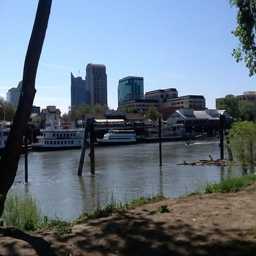
a view across the river .